Miliaresion

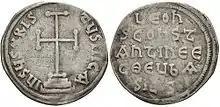
Example of the first "miliaresia", struck by Leo III to celebrate the coronation of his son, Constantine V, as co-emperor. Notice the lack of any imagery except the cross.

The miliaresion (from ), is a name used for two types of Byzantine silver coins. In its most usual sense, it refers to the themed flat silver coin struck between the 8th and 11th Century.